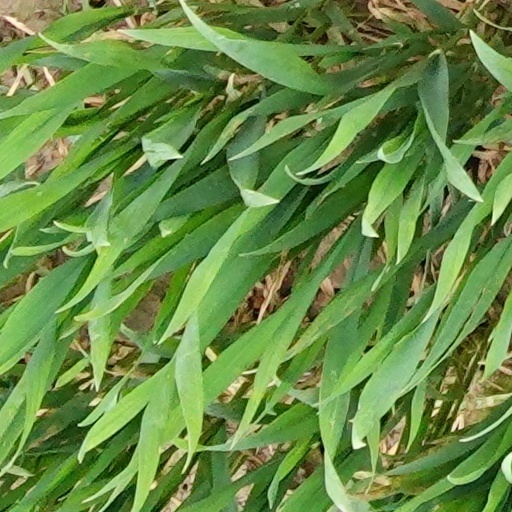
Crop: wheat